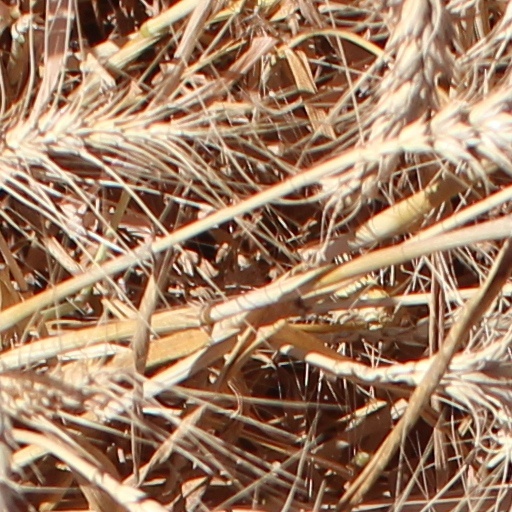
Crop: wheat